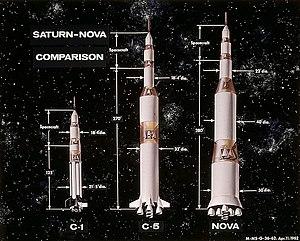
"Nova est le nom donné à une famille de fusées spatiales de très grande puissance étudiée par l'agence spatiale américaine entre 1959 et 1962 pour réaliser les missions lunaires du programme Apollo. Le choix du scénario du ""rendez-vous orbital lunaire"", qui ne nécessitait pas une fusée aussi puissante, entraina l'abandon en 1962 du lanceur Nova au profit de la fusée Saturn V. Par la suite l'appellation Nova fut appliquée à une série de lanceurs encore plus puissants étudiés comme successeurs de la fusée Saturn V et affectés aux futures missions vers Mars. Les études sur ces lanceurs furent abandonnés en 1964.